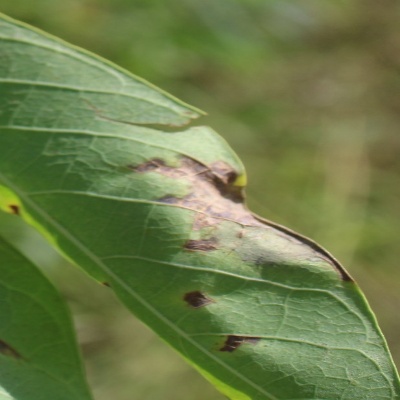
Crop: Cassava
Condition: bacterial blight